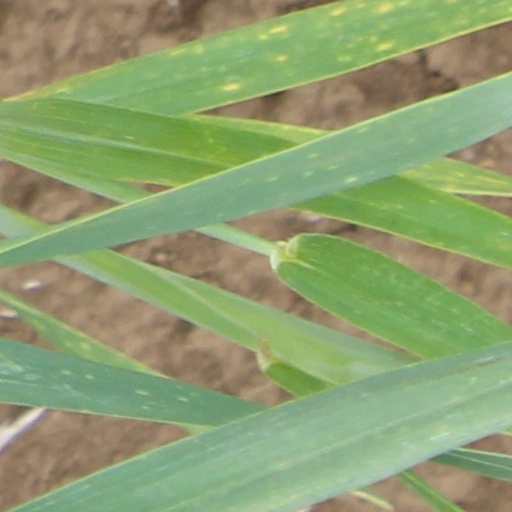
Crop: wheat